Liberal democracy period in Indonesia

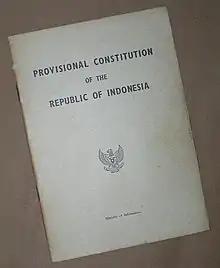
The official translation of the 1950 provisional Constitution

Following the dissolution of the First Ali Sastroamidjojo cabinet, vice president Mohammad Hatta announced the names of three candidates for the new cabinet formation, namely Wilopo, Soekiman, and Assaat. However, these three candidates agreed to choose Hatta as prime minister and Minister of Defense. However, because Hatta was still serving as vice president, Hatta appointed Burhanuddin Harahap to form a cabinet. Burhanuddin Harahap's cabinet consisted of a coalition of thirteen different parties, though in practice the cabinet was dominated by the Masyumi, with other parties only being added as complementary. The PNI did not sit in this cabinet, but the PNI together with the Great Indonesia Party (PIR) led by Wongsonegoro, the PKI, led by D. N. Aidit, and other parties formed and acted as the opposition. The army was not entirely pleased with the newly formed cabinet, since it believed many of the new cabinet members to be as corrupt as their predecessors. But it was pleased at the opportunity to arrest several PNI figures for corruption.